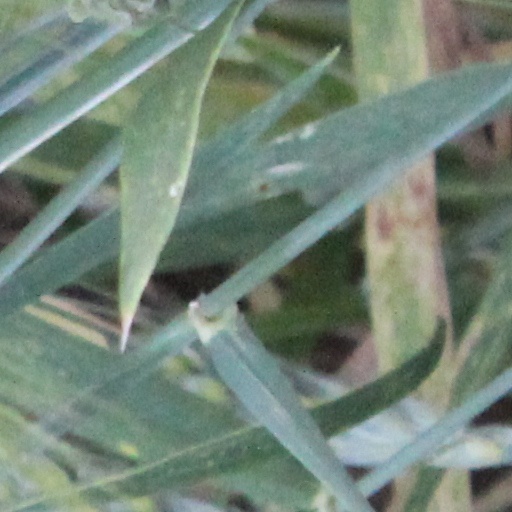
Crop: wheat